Štefan Holiš

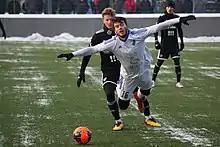
Czech Winter Tipsport League match FC Baník Ostrava-FK Poprad played on 11 January 2019

Štefan Holiš (born 29 June 1992) is a Slovak footballer who plays for Púchov as a forward.